Eastern Counties Railway

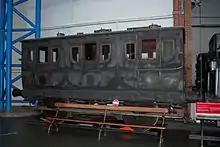
Eastern Counties Railway 1st Class carriage

Goods traffic on the ECR was largely agricultural in nature. The table below shows a breakdown of the traffic carried week ending 6 May 1849.